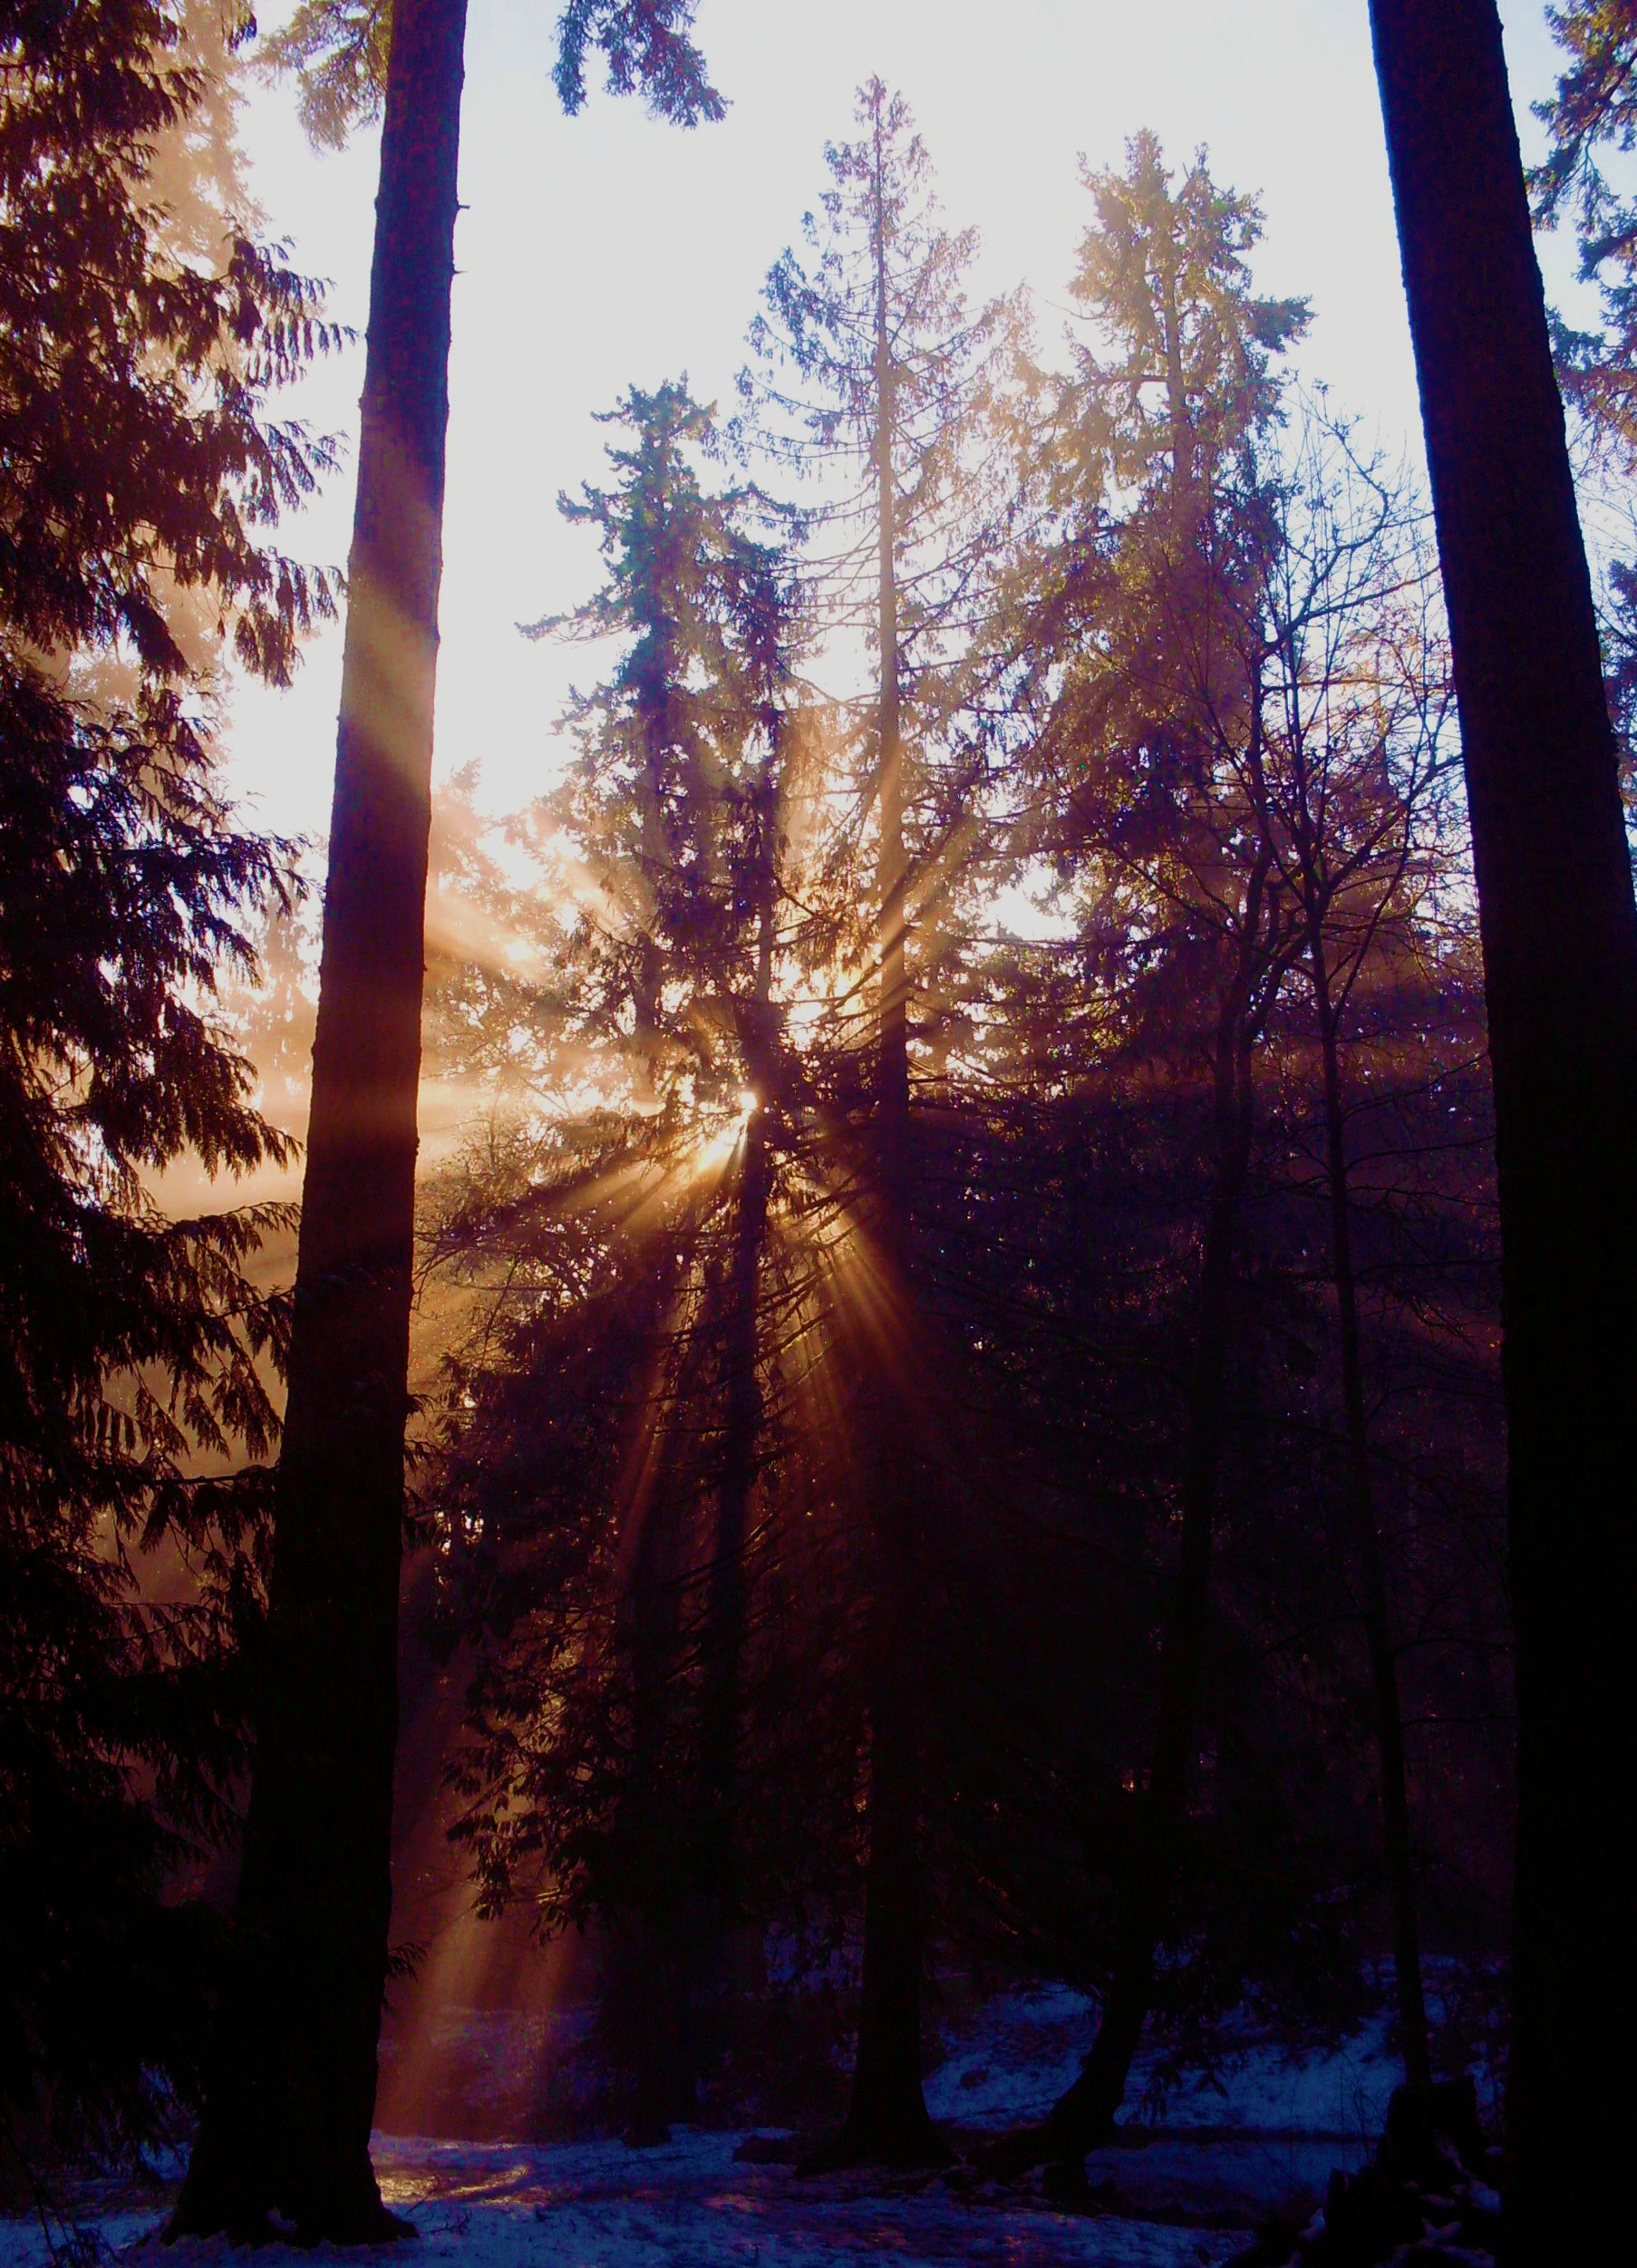
tree, nature, forest, branch, winter, light, plant, sunset, night, sunlight, morning, leaf, flower, pine, evening, reflection, critter, autumn, season, woody plant